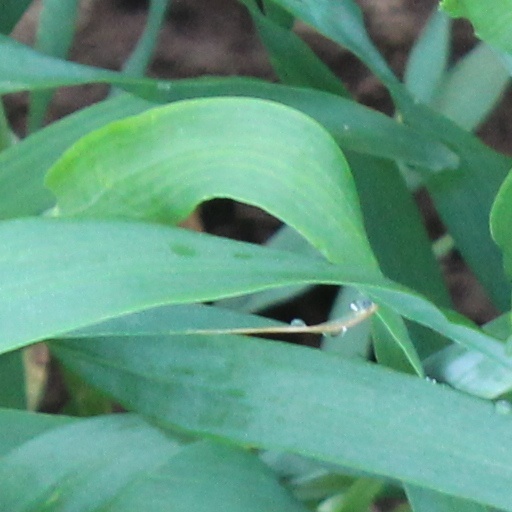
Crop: wheat